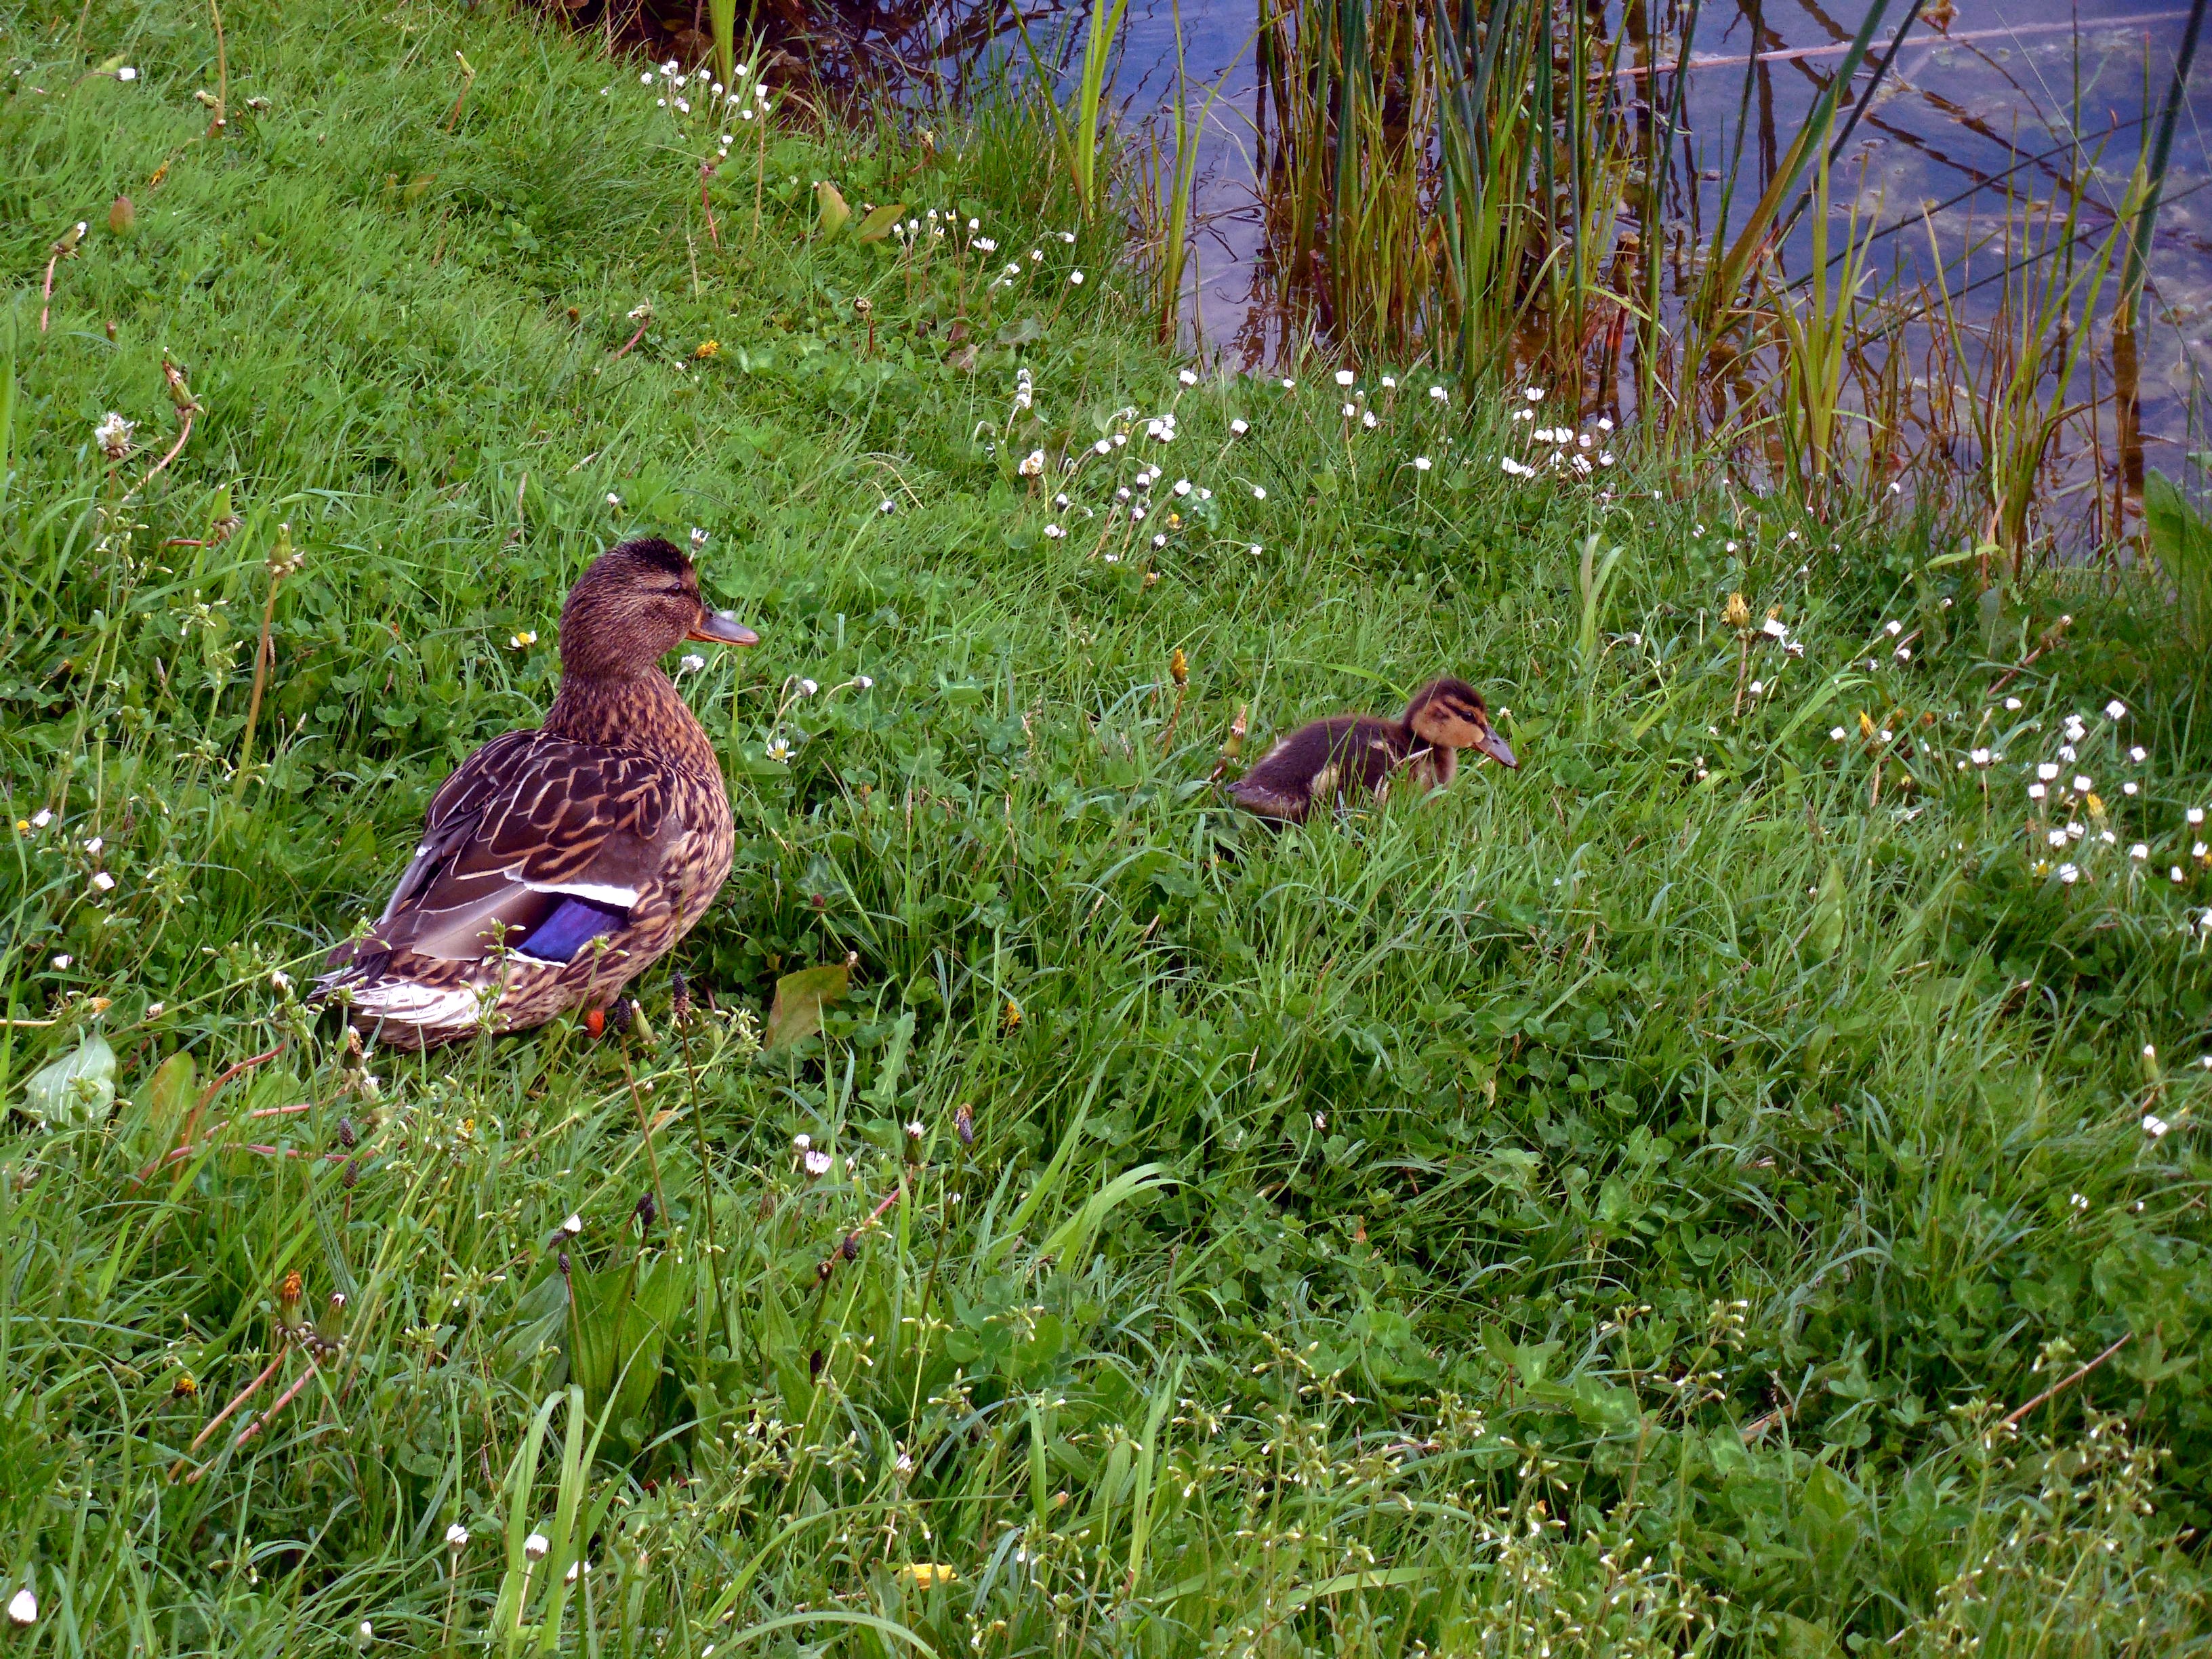
nature, grass, bird, lawn, meadow, prairie, cute, pond, wildlife, small, fauna, duck, vertebrate, ducks, fluff, woodland, chicks, water bird, duck family, young bird, young animals, duck mother, ducks geese and swans